Fentress Architects

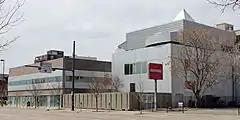
The Denver, Colorado office.

Fentress Architects is an international design firm known for large-scale public architecture such as airports, museums, university buildings, convention centers, laboratories, and high-rise office towers. Some of the buildings for which the firm is best known include Denver International Airport (1995), the modernized Tom Bradley International Terminal at LAX (2013), the National Museum of the Marine Corps near Quantico, Virginia (2005), and the Green Square Complex in Raleigh, North Carolina (2012).